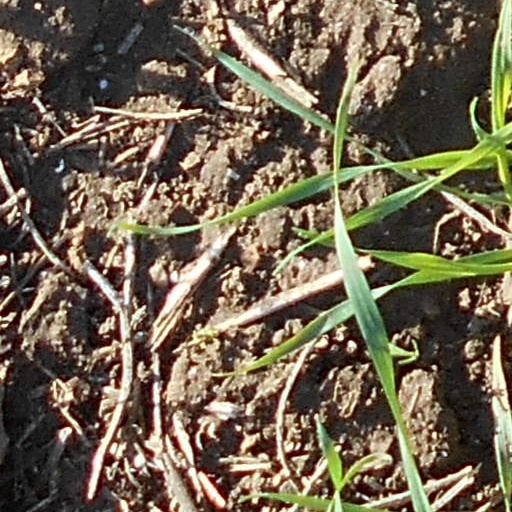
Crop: wheat